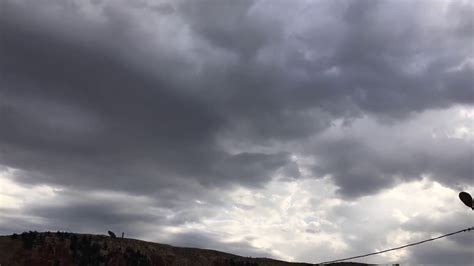
Weather: cloudy or overcast